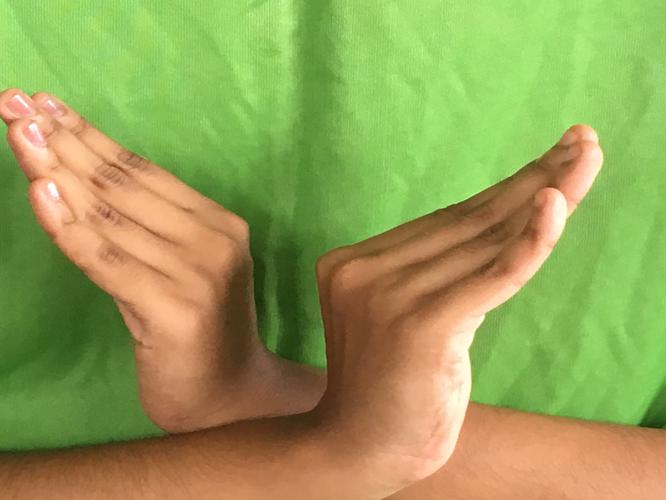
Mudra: Nagabandha
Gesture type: double_hand